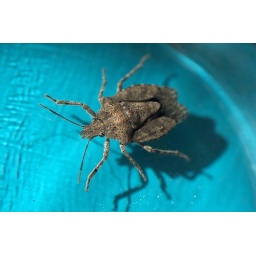
This guy was crawling around on our window. No, that's not water, it's a glass he's sitting in.